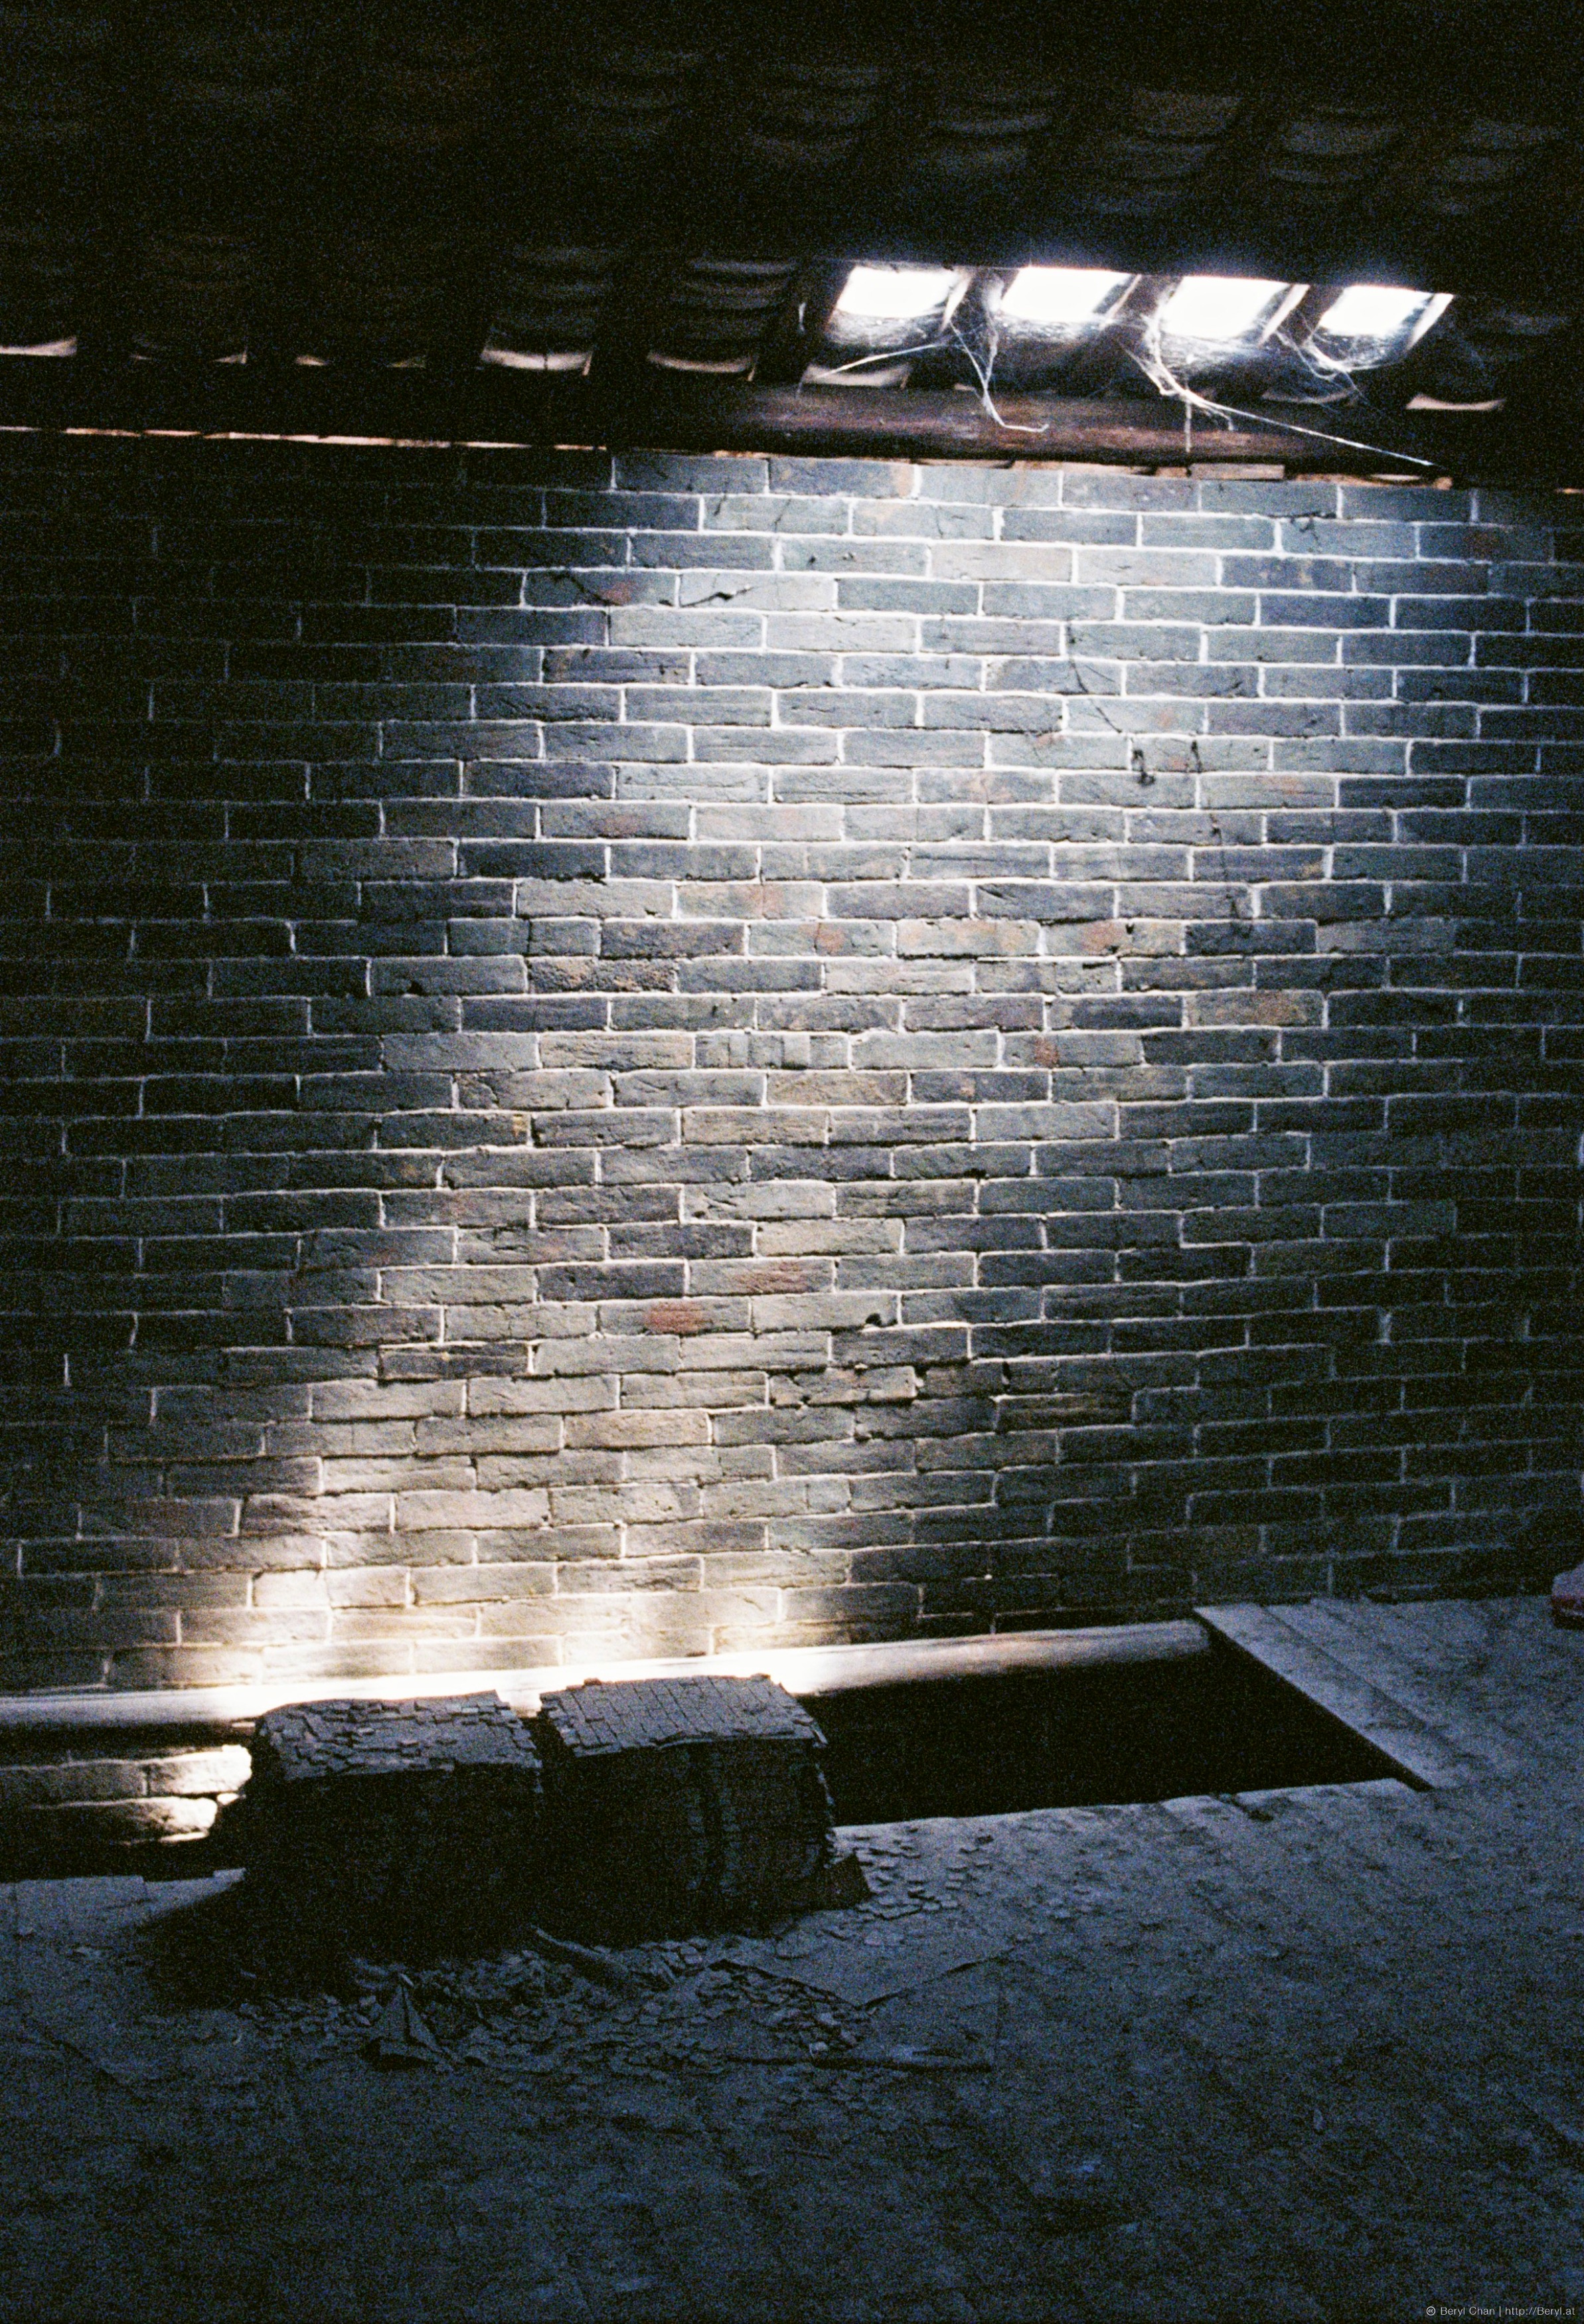
light, architecture, wood, night, house, sunlight, window, old, wall, film, analog, fujifilm, reflection, shadow, darkness, nikon, black, brick, lighting, 50mm, fujifilmxtra800, nikonf3, shape, snapshots, flooring, urban area